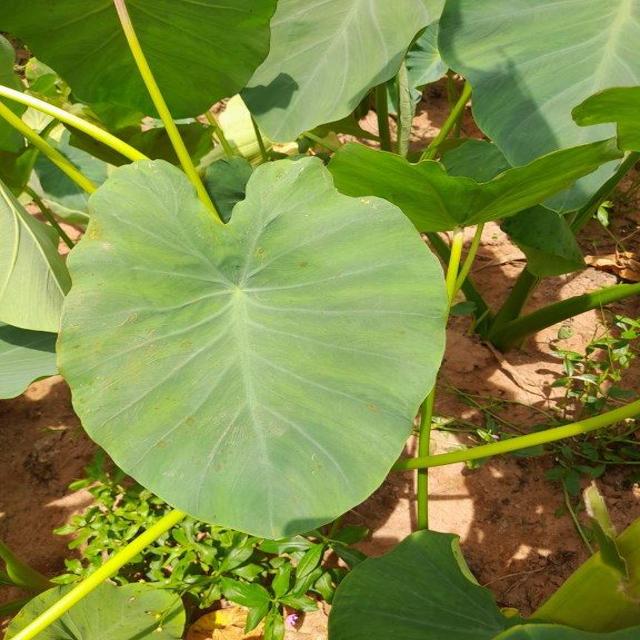
Label: Healthy